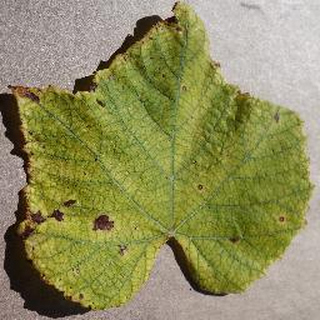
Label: grape_leaf_blight